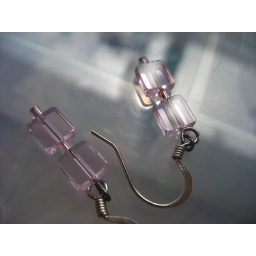
Hook earrings with rosaline glass squares separated by pink bugle beads.